Santiago de Compostela Cathedral

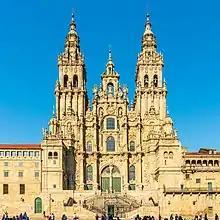
The western façade of the Metropolitan Archcathedral Basilica as seen from the

The Santiago de Compostela Archcathedral Basilica (Spanish and Galician: ) is part of the Metropolitan Archdiocese of Santiago de Compostela and is an integral component of the Santiago de Compostela World Heritage Site in Galicia, Spain. The cathedral is the reputed burial place of Saint James the Great, one of the apostles of Jesus Christ. It is also among the remaining churches in the world built over the tomb of an apostle, the other ones being St Peter's Basilica in Vatican City, St Thomas Cathedral Basilica in Chennai, India and Basilica of St. John in İzmir, Turkey.